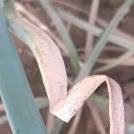
Crop: Onion
Condition: fusarium-d